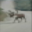
Label: deer